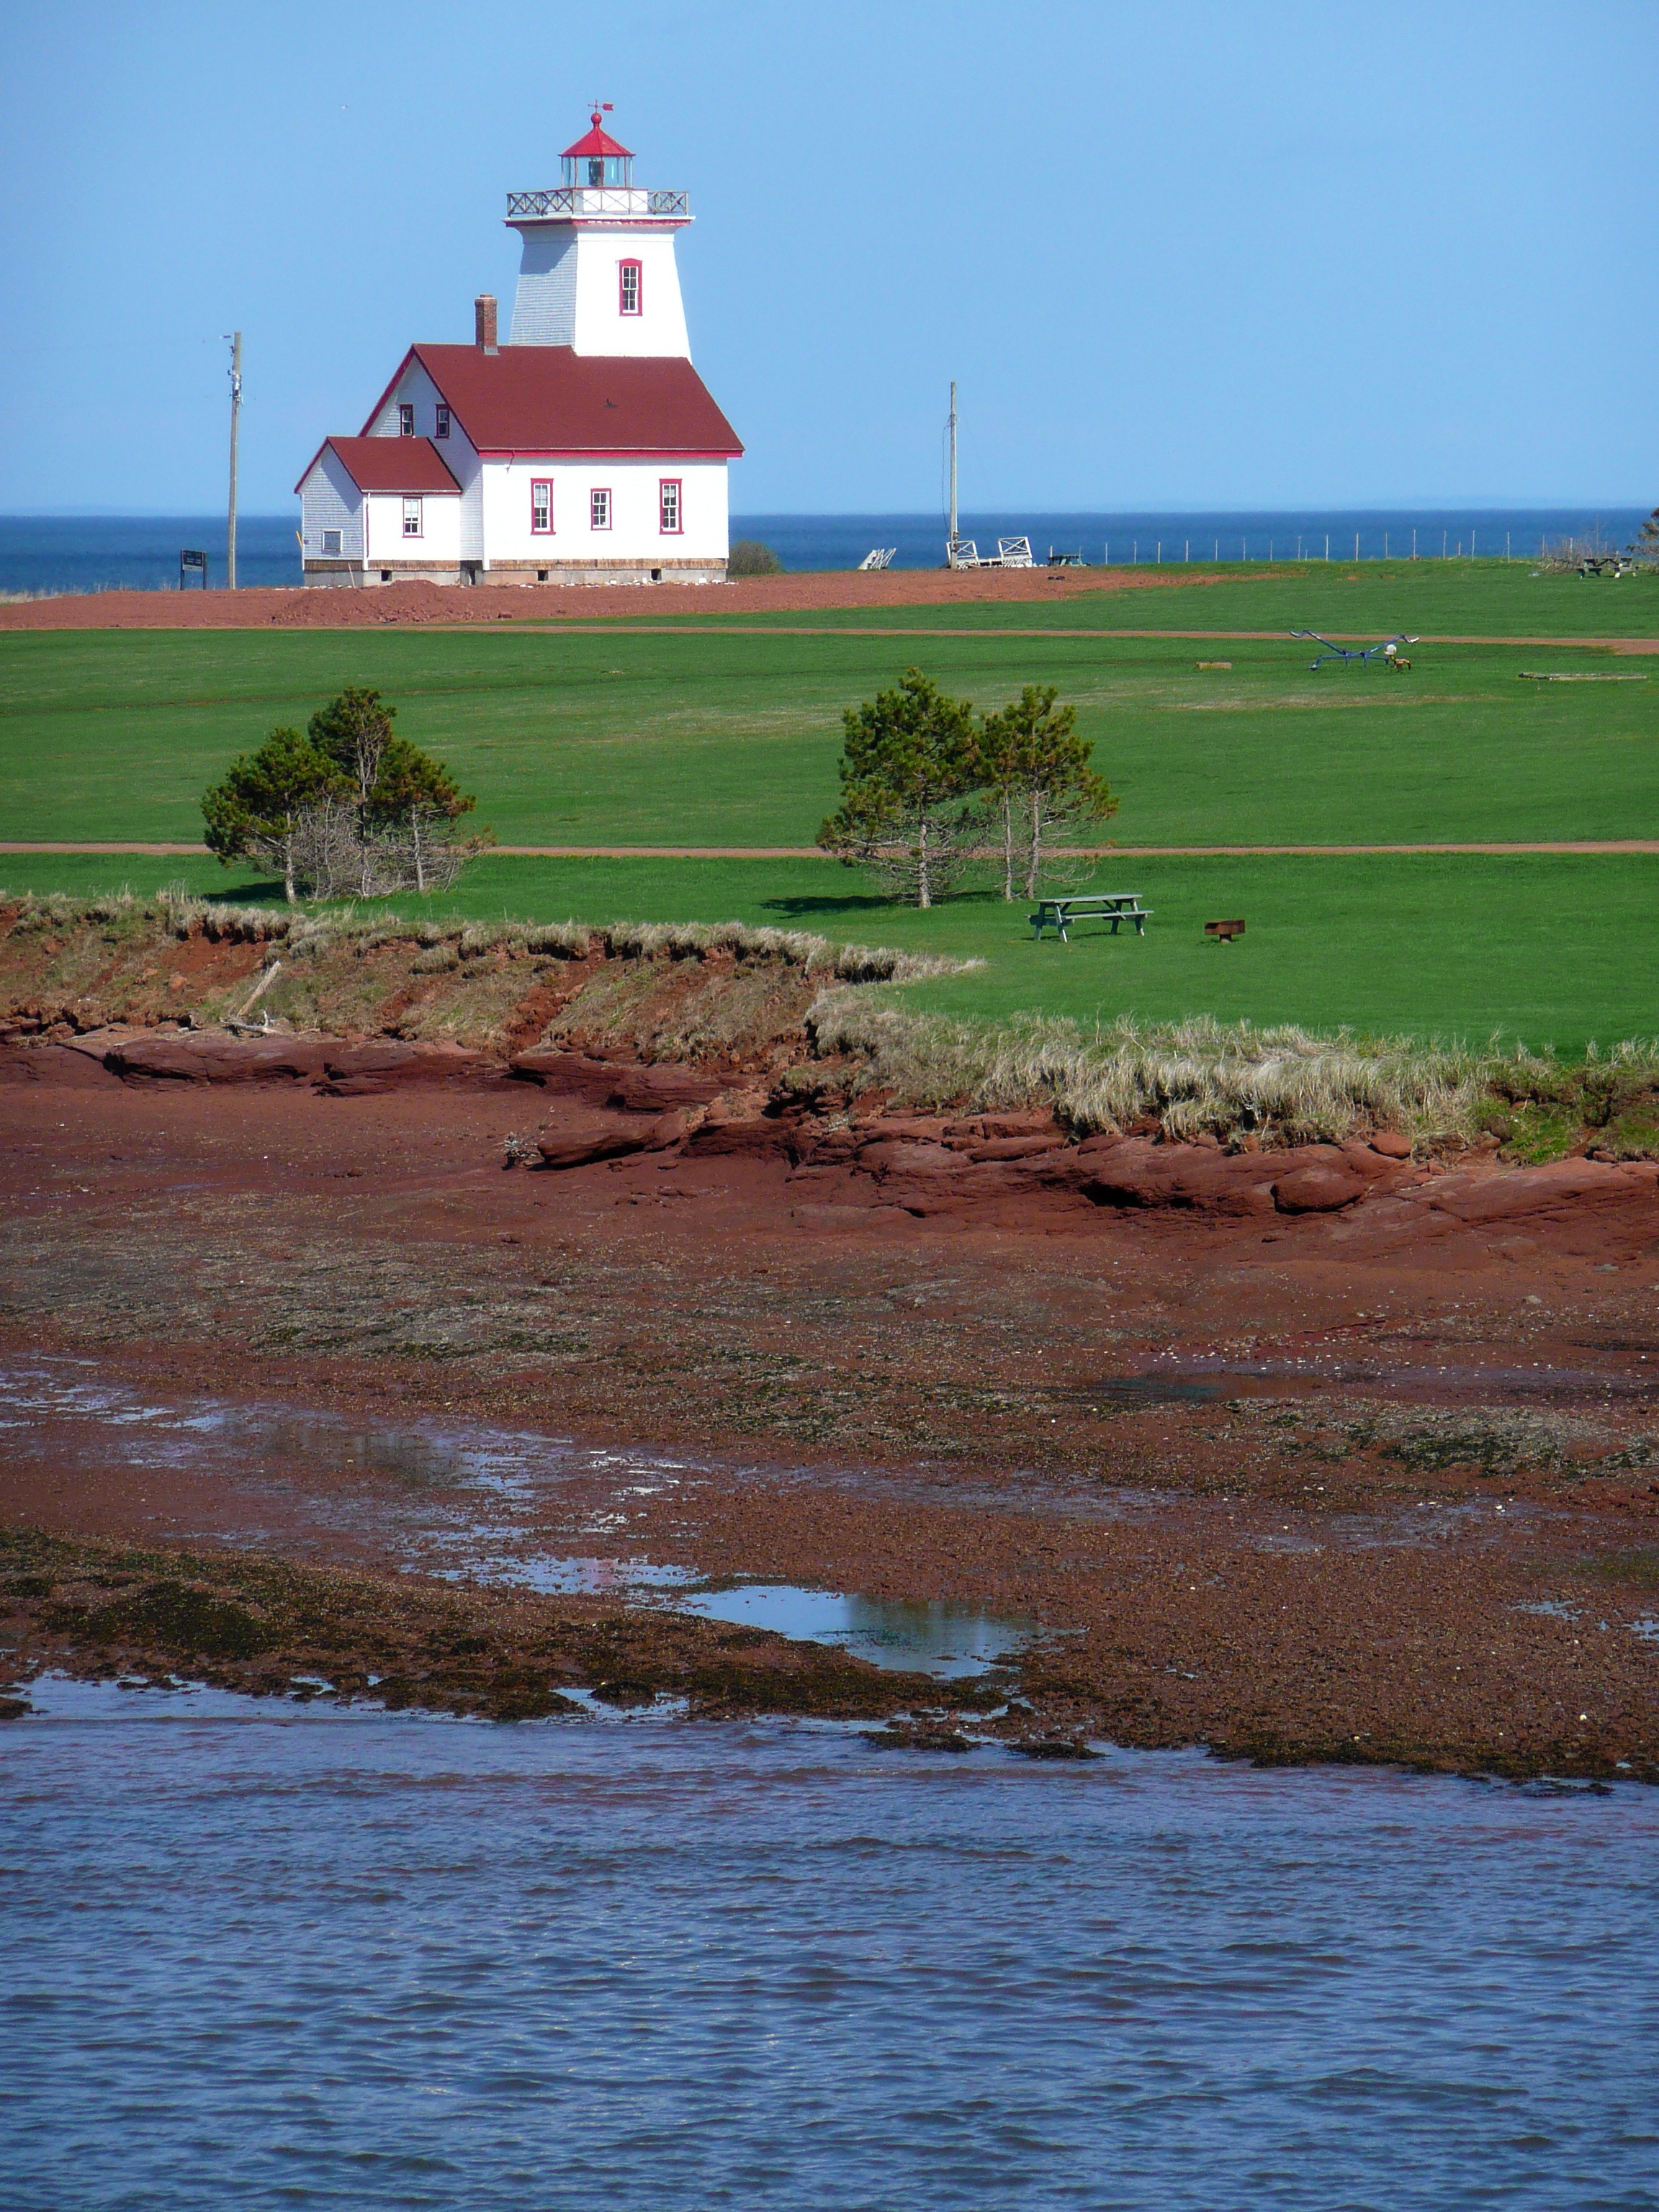
beach, landscape, sea, coast, water, nature, ocean, lighthouse, shore, wave, building, shoreline, cove, tower, scenery, bay, waterway, canada, cape, rural area, prince edward island, red soil